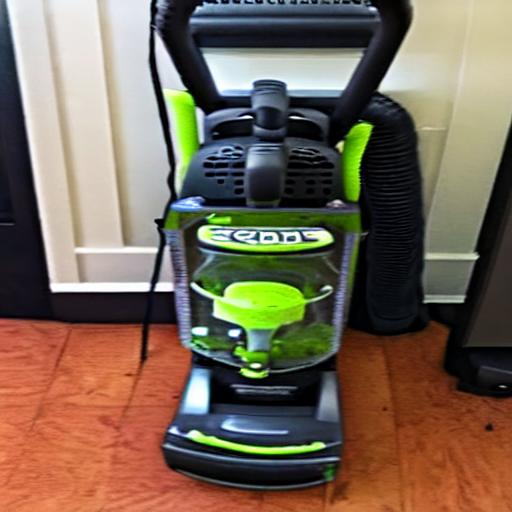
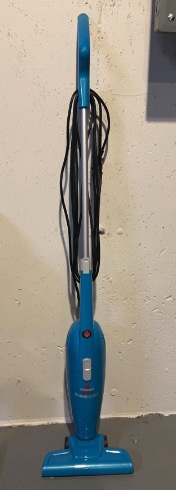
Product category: items_vacuum
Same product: no